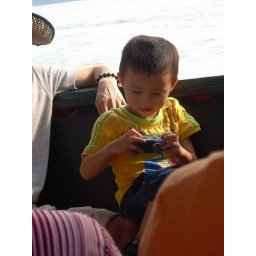
On the boat in the imperial place lake, this 4 year old boy was mastering his digital camera